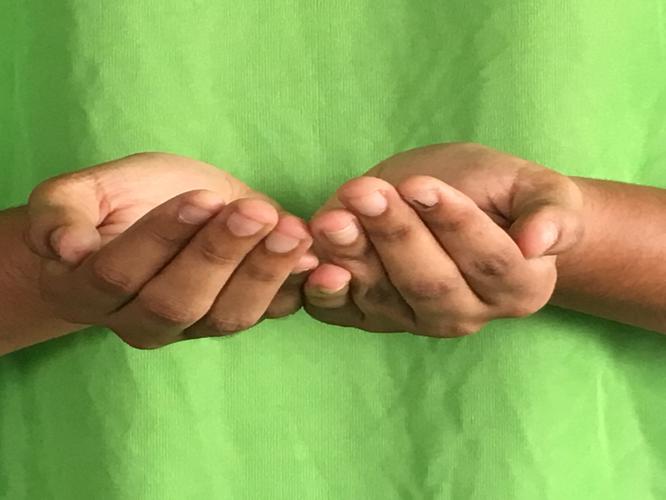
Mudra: Pushpaputa
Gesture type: double_hand